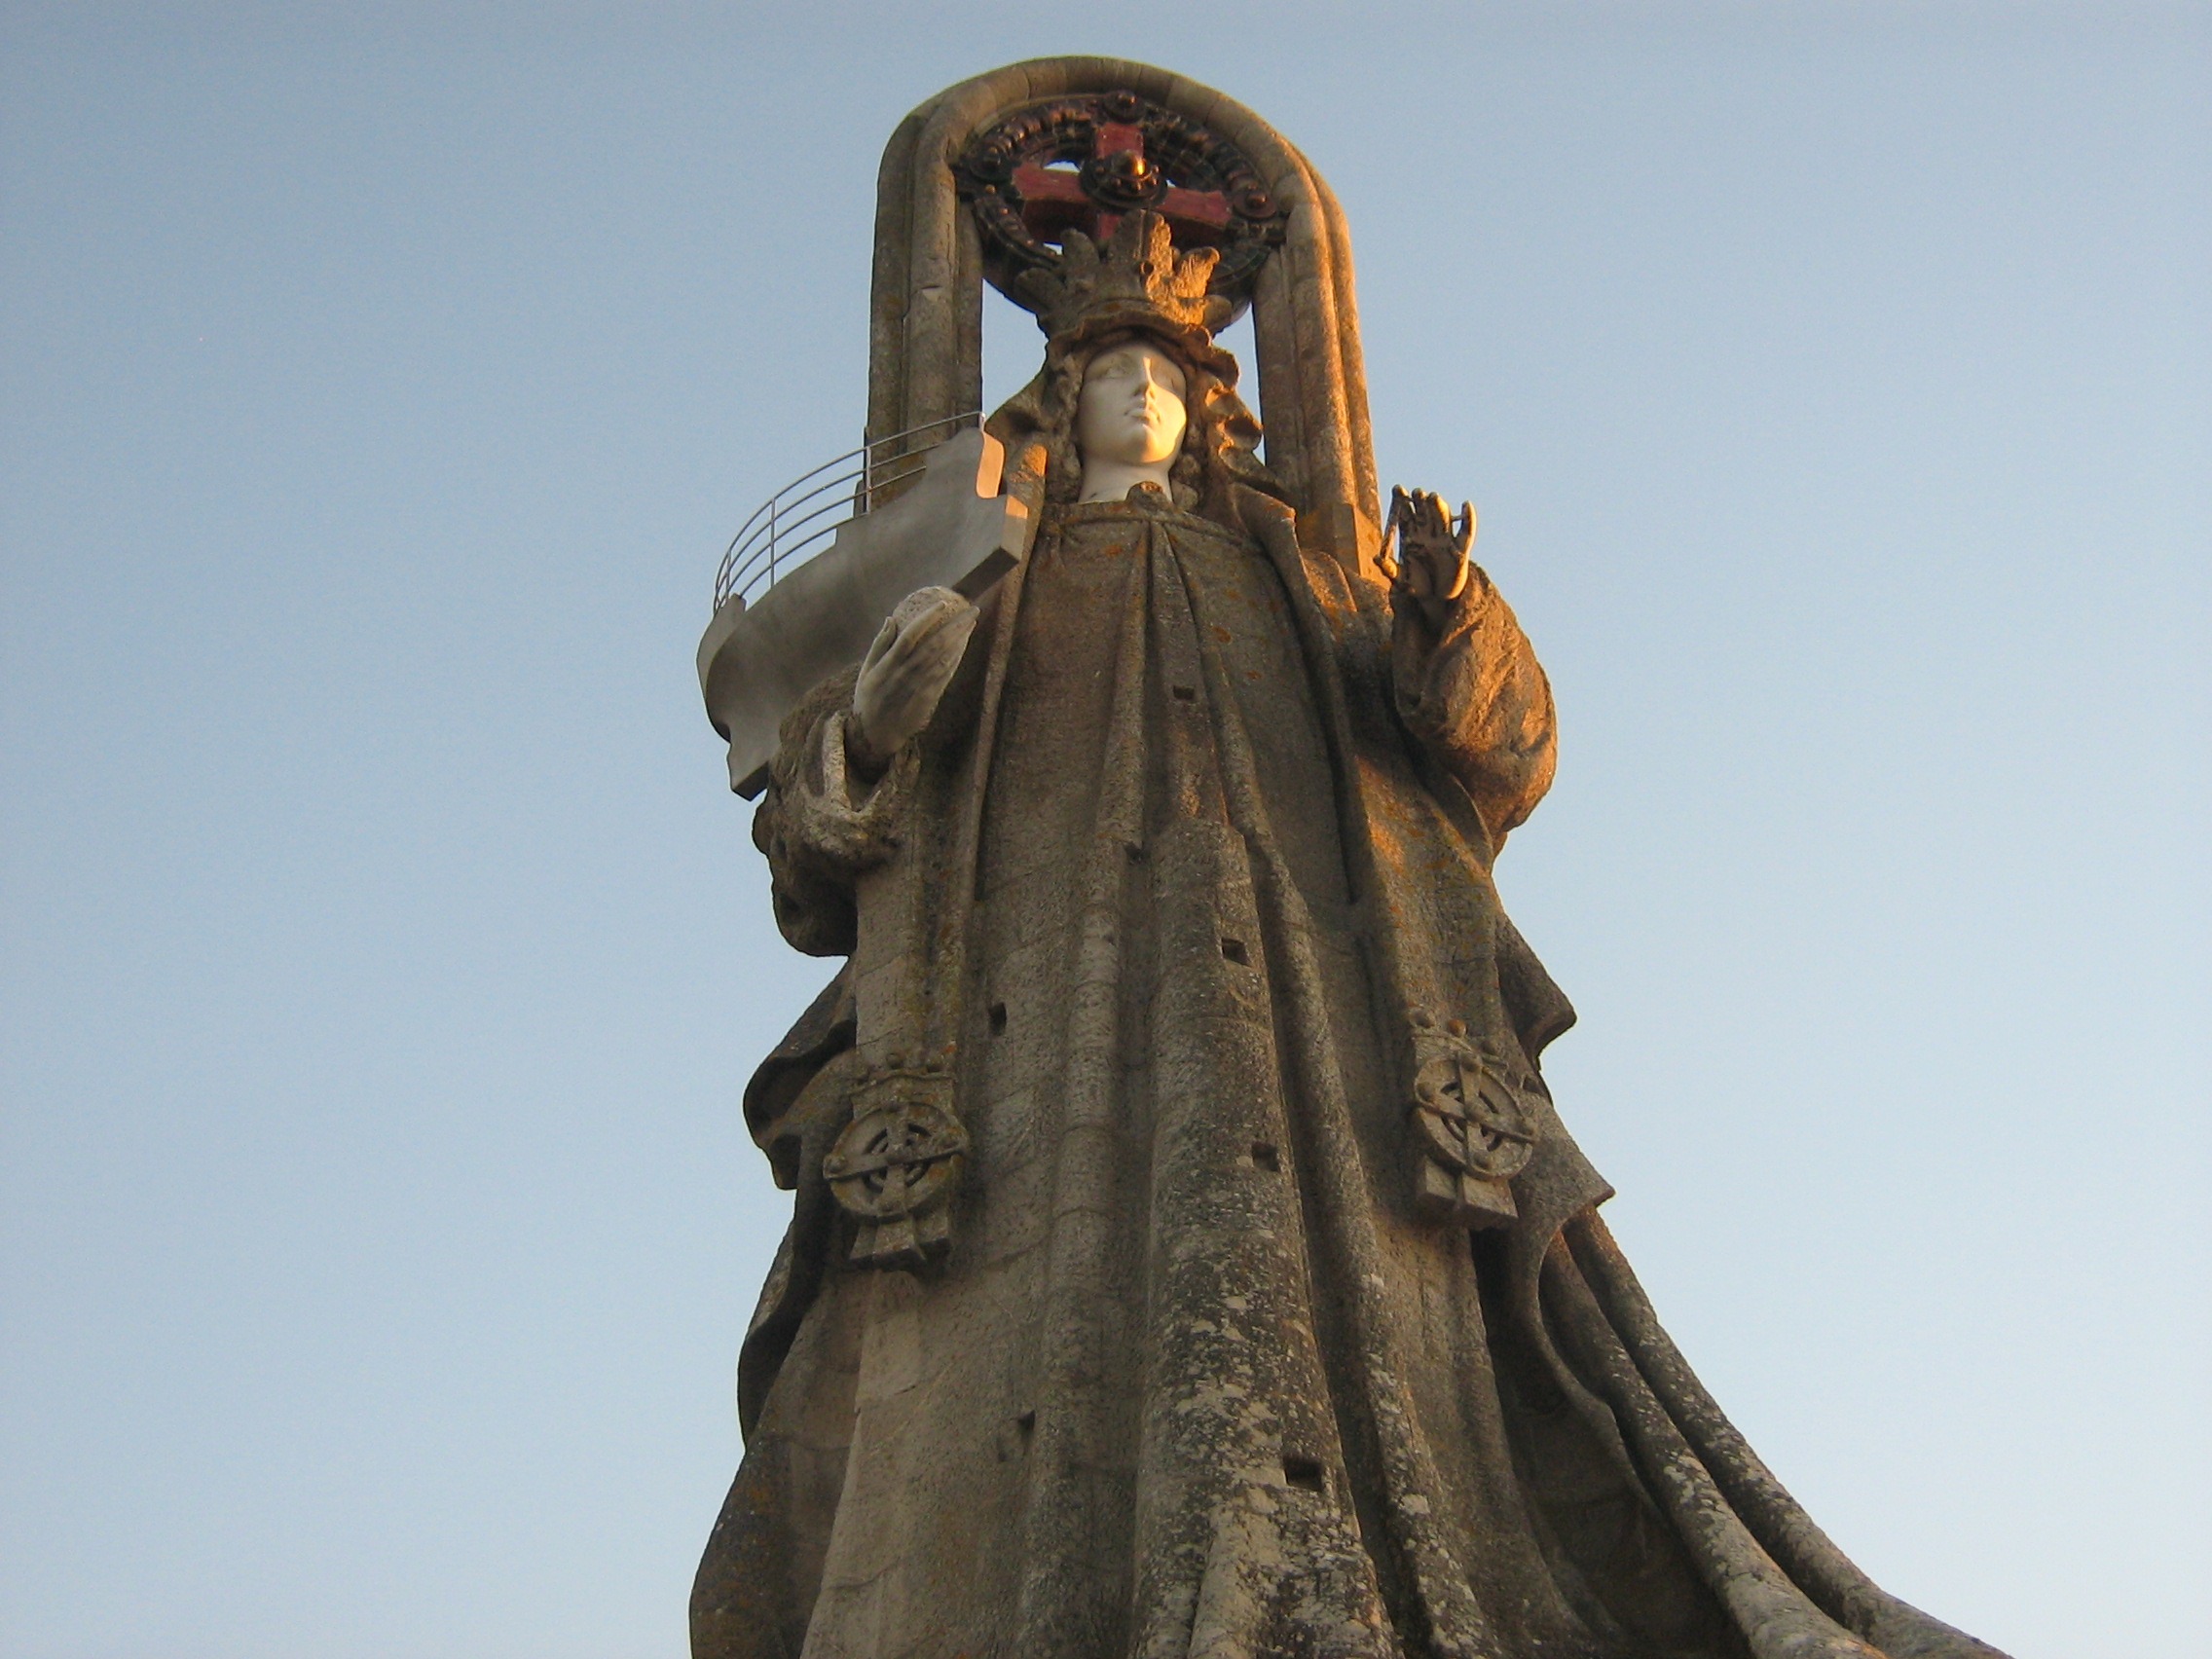
monument, statue, sculpture, art, temple, galicia, virgin, carving, mythology, ancient history, bayonne